Oyaki
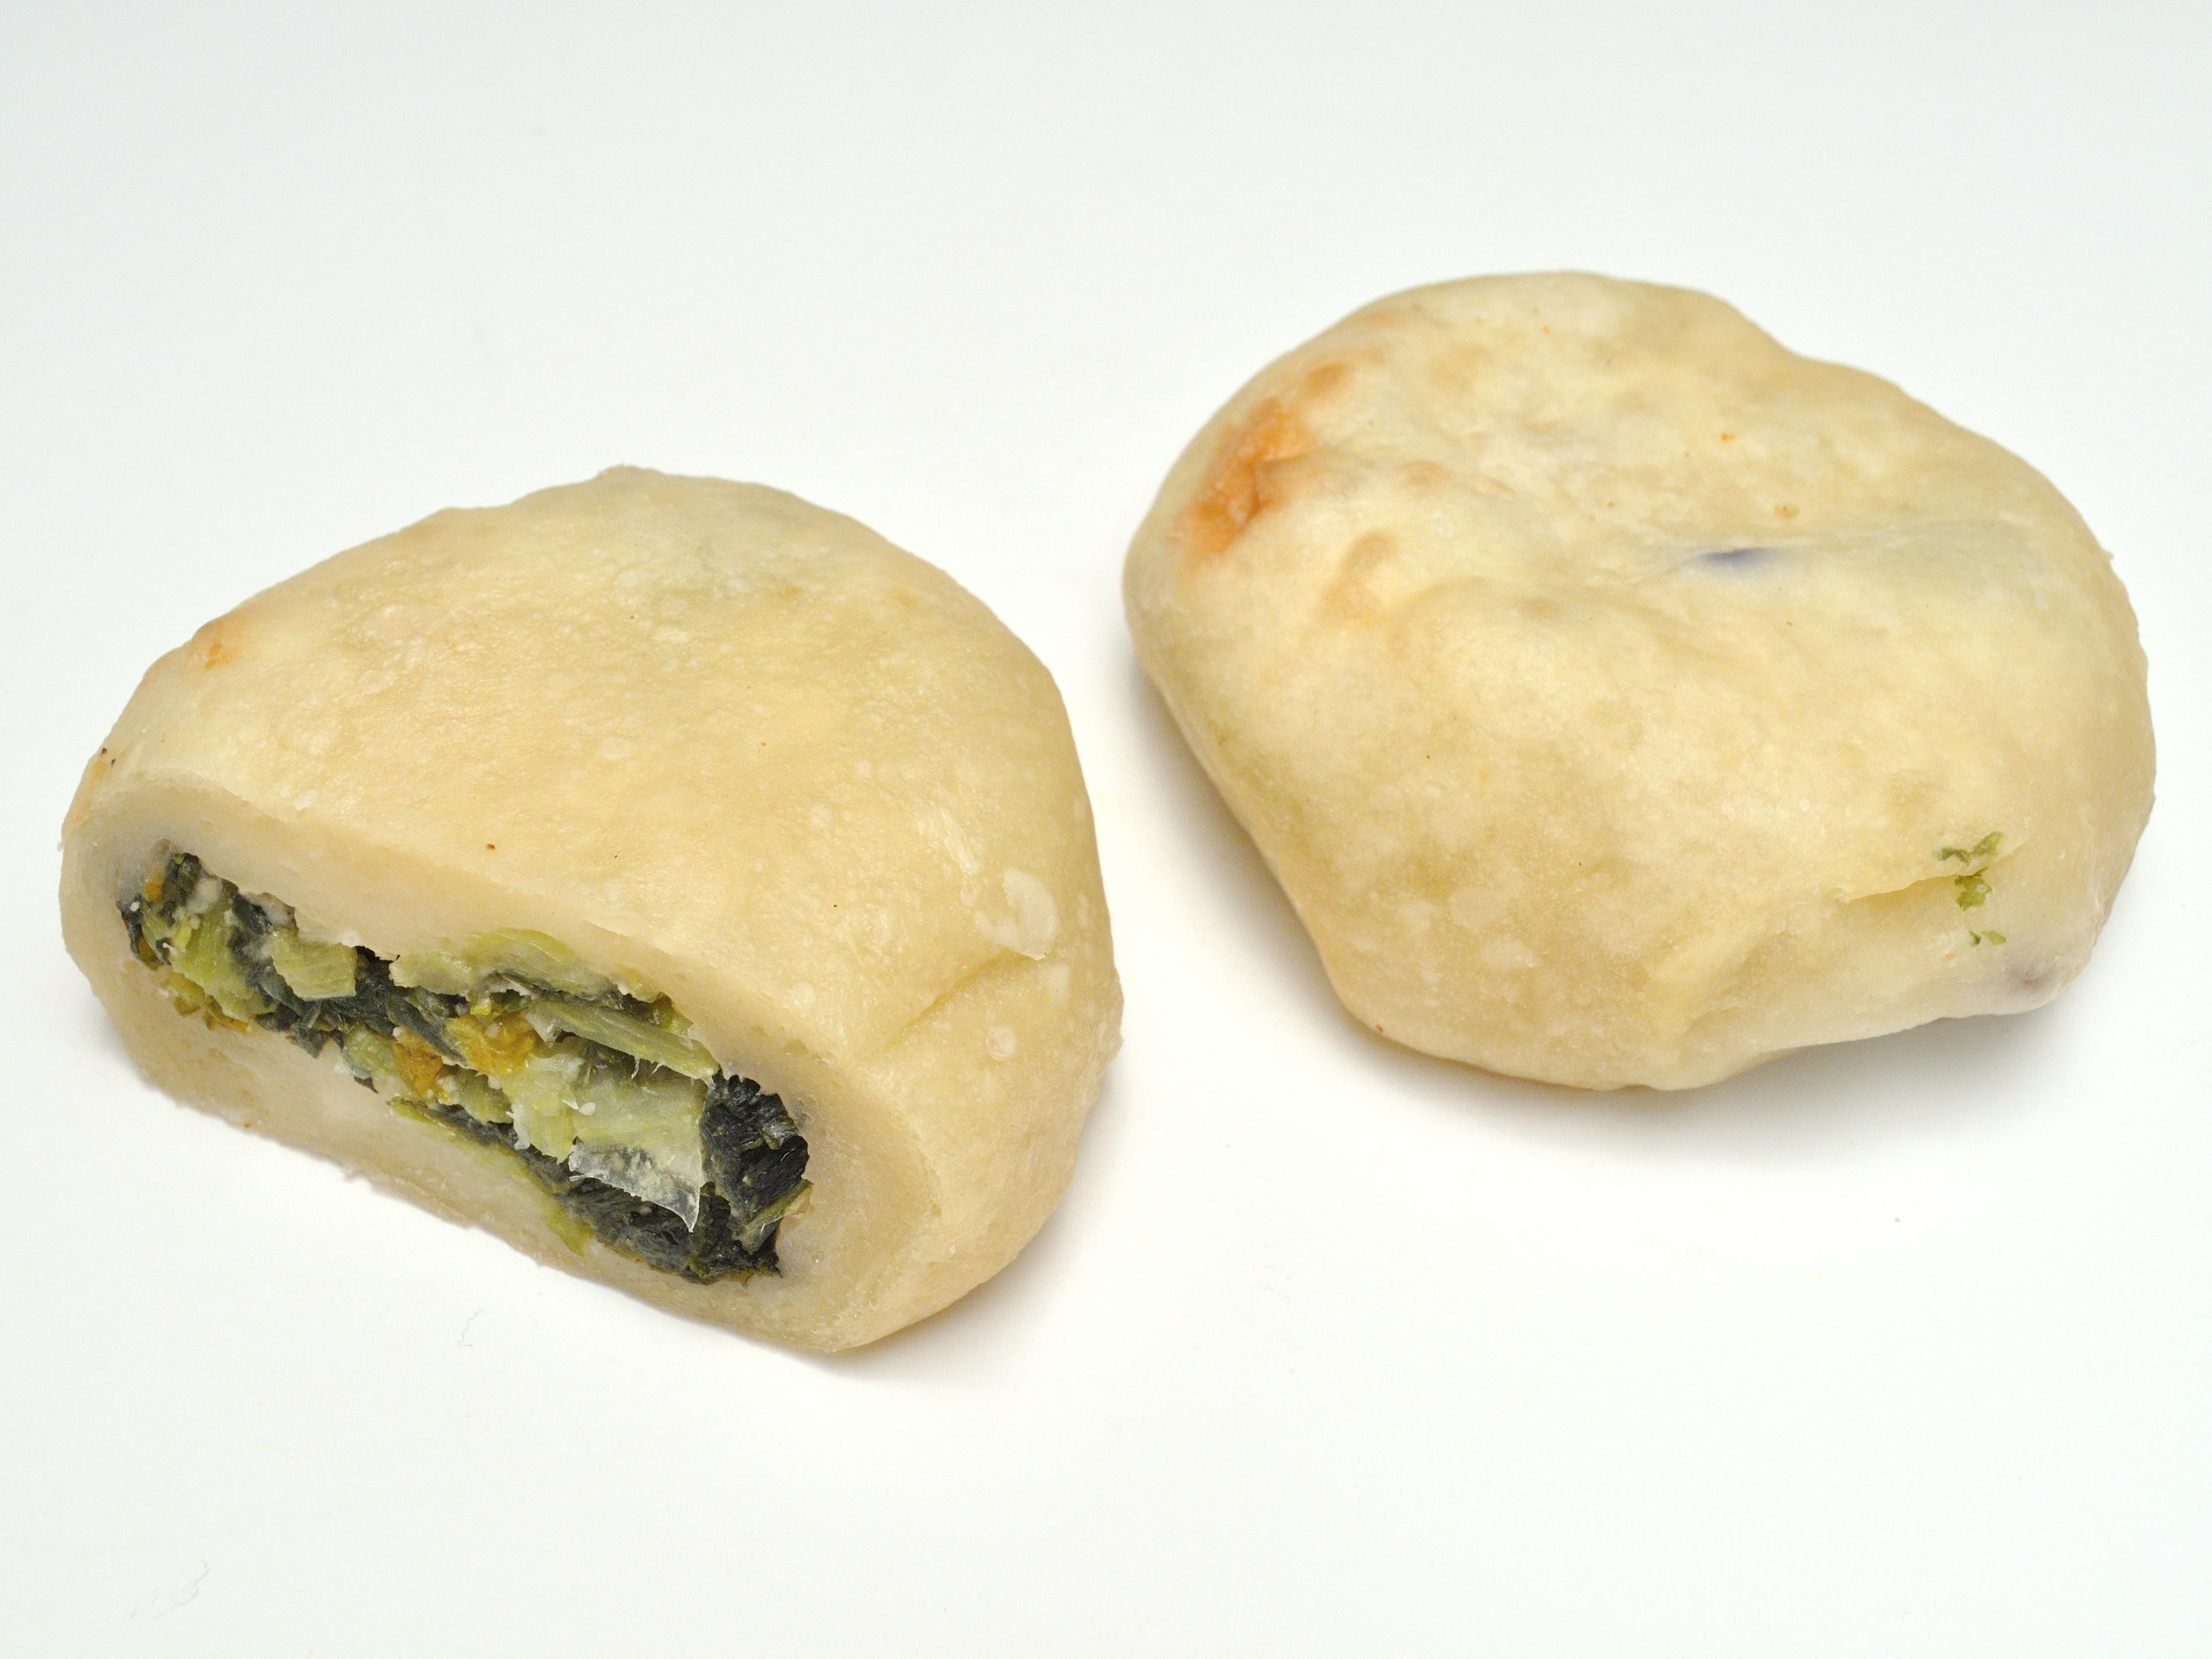
Also known as:
ar - Arabic: أوياكي
de - German: Oyaki
en-simple - Simple English: Oyaki
es - Spanish: Oyaki
fr - French: Oyaki
ja - Japanese: おやき
Category: dumpling (vegetable dumpling)
Cuisine: Japanese
Associated cuisines: Japanese
Area: Nagano
Countries: Japan
Region: Eastern Asia, , , ,
The dish is a dumpling made from a fermented buckwheat dough wrapped around a stuffing of Vegetable, fruit, or anko bean paste and then roasted on an iron pan.